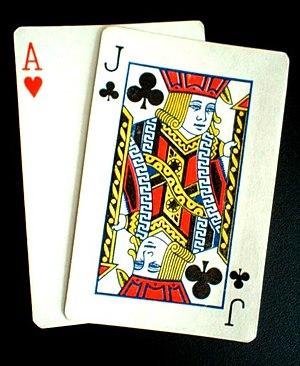
Le blackjack est un jeu de cartes populaire dans les casinos physiques et les casinos virtuels.